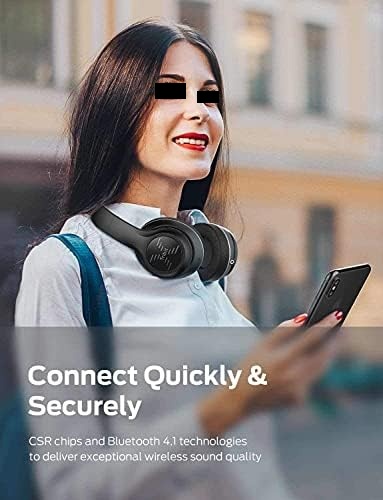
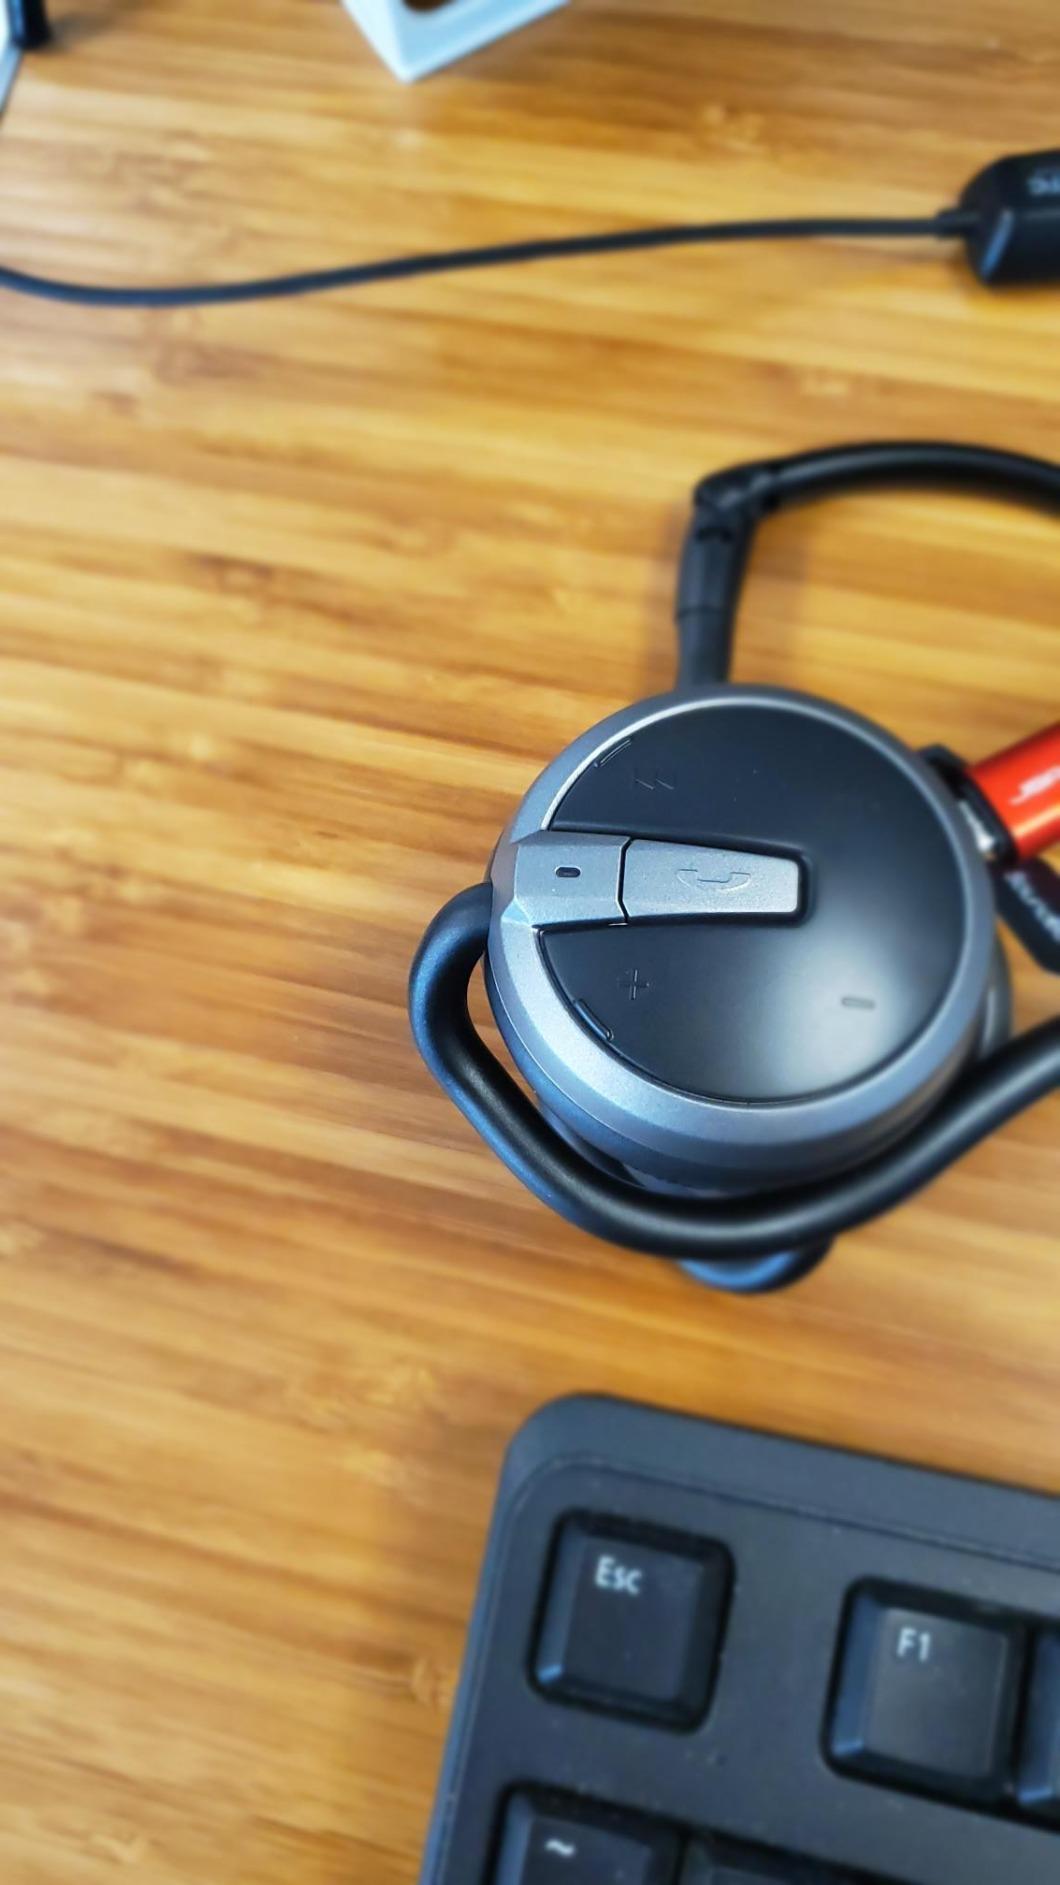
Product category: headphones
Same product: no